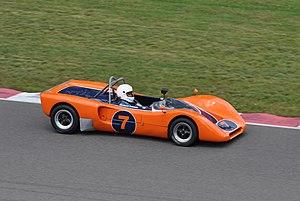
Royale Race Cars est un ancien constructeur anglais de voitures de sport, en particulier des monoplaces. L'entreprise, fondée en 1968, a fini par disparaître en 1987.